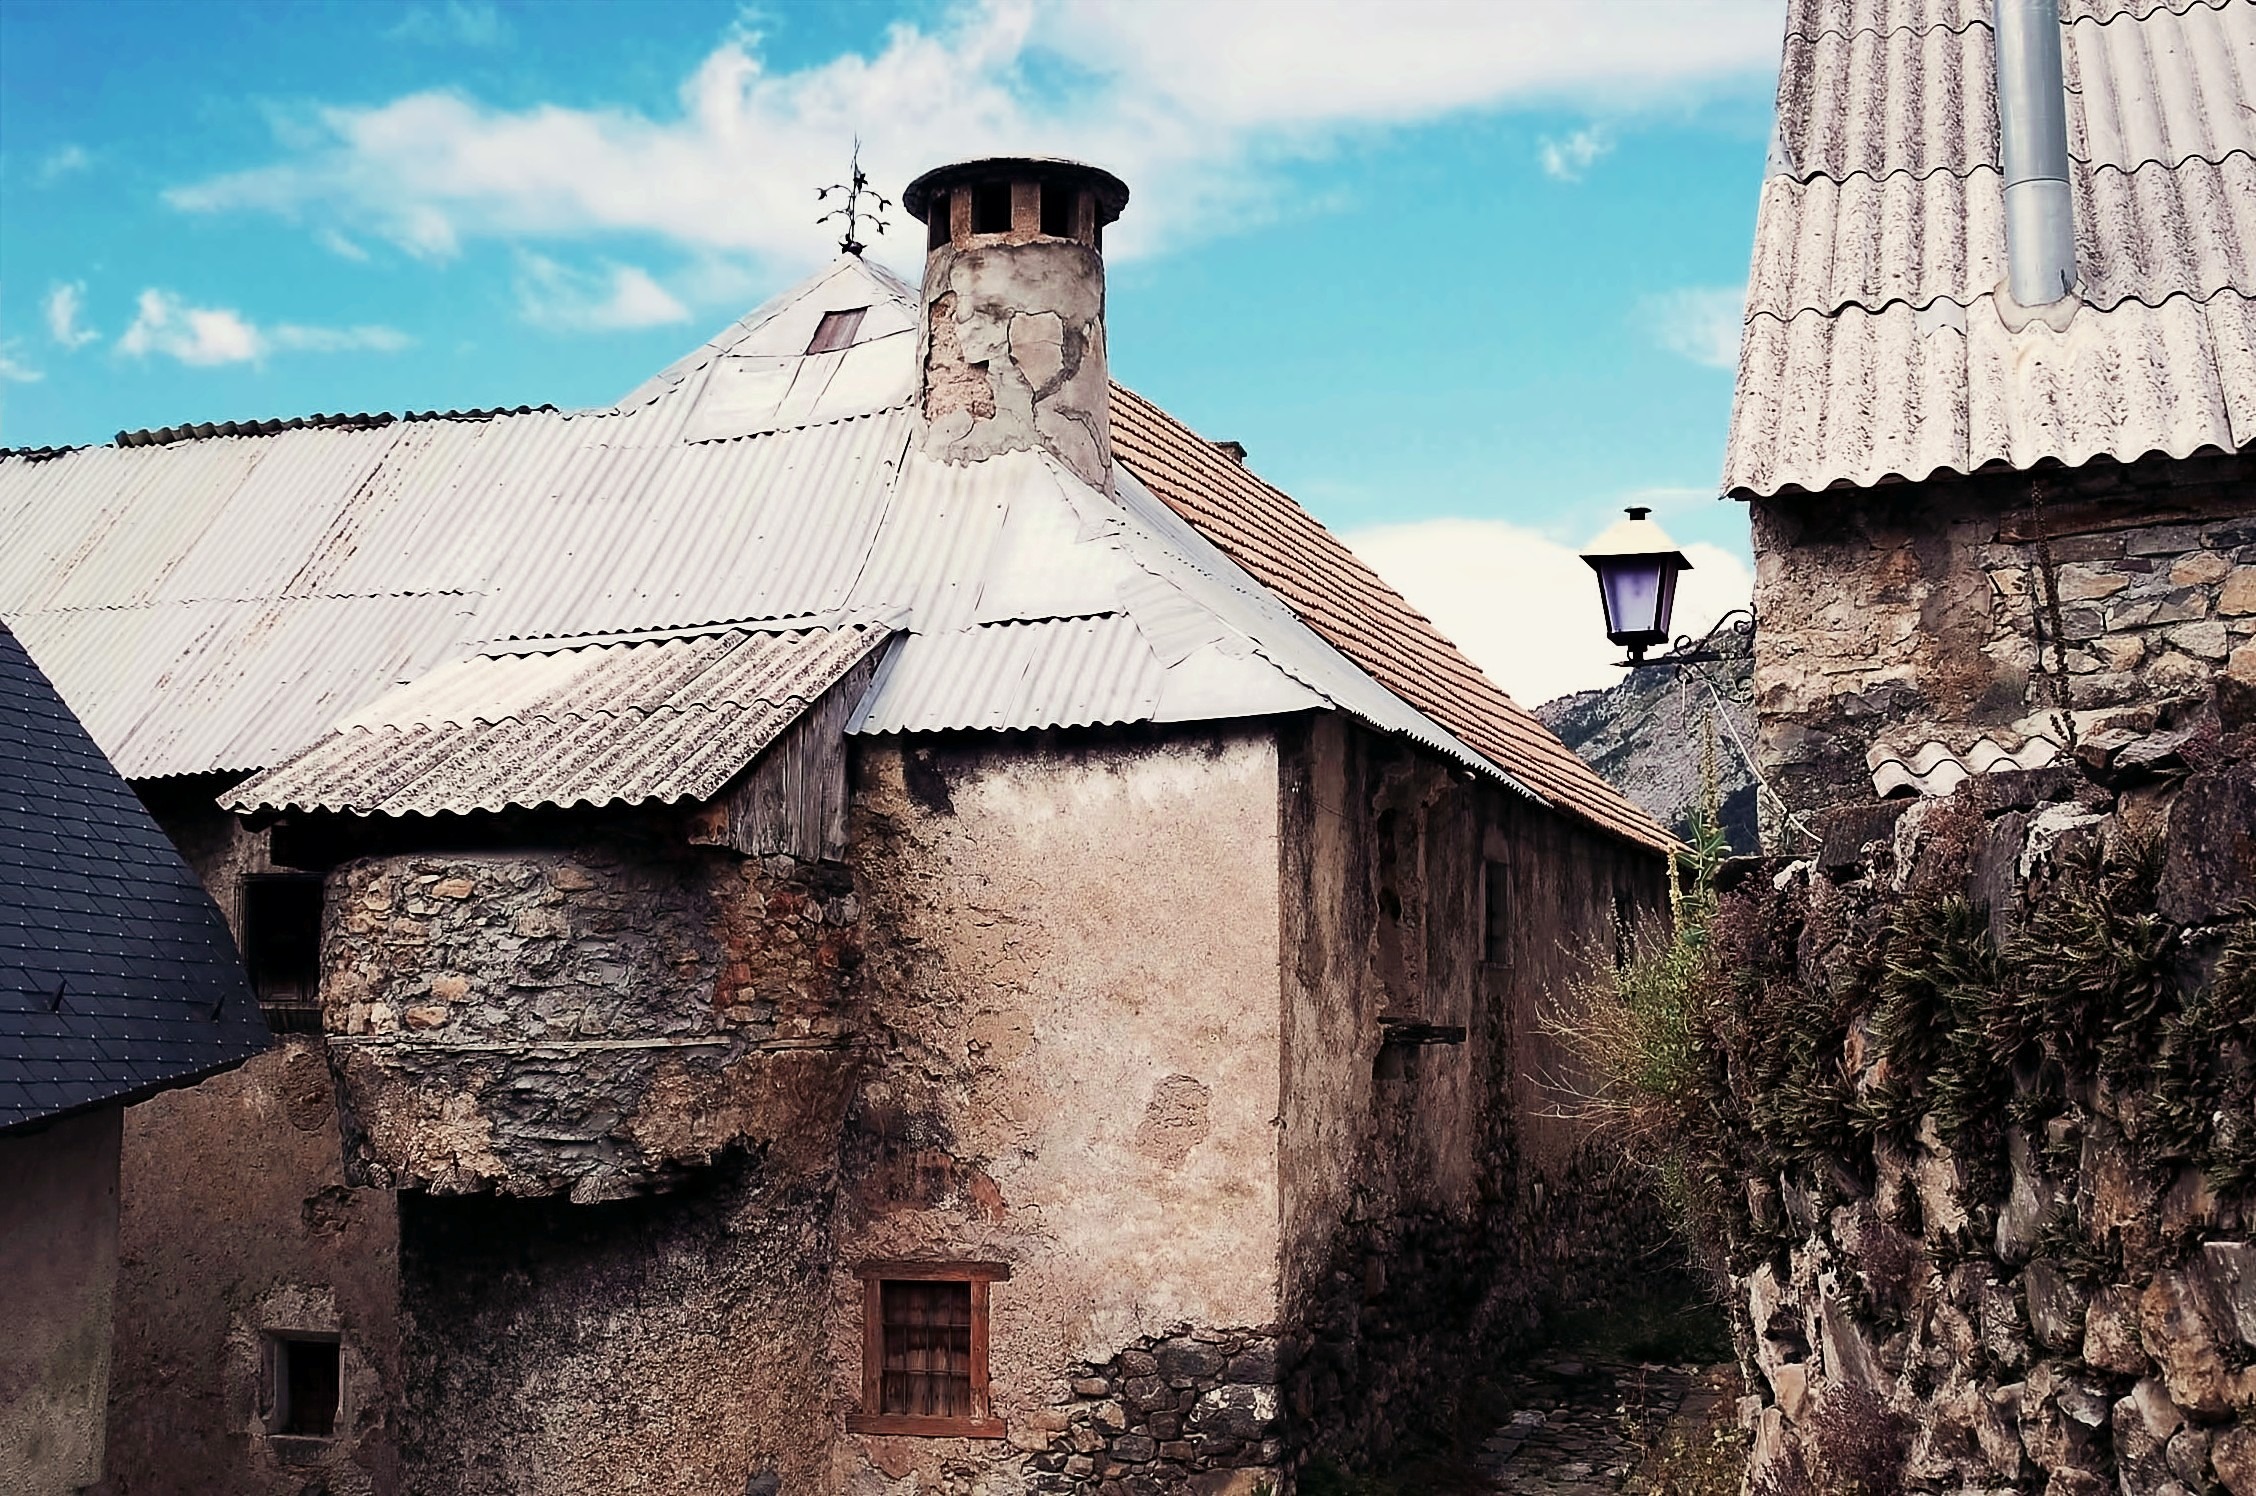
architecture, people, sky, house, roof, building, old, wall, stone, rustic, village, construction, facade, contrast, stone wall, old building, old house, old town, background, ghost town, traditional, antiques, rural area, stone house